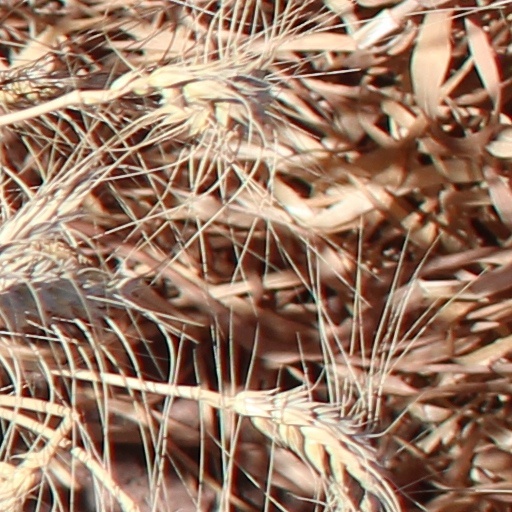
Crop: wheat